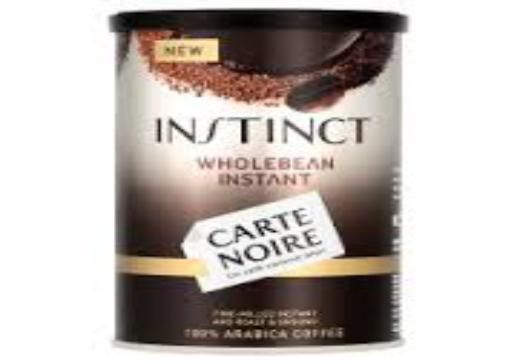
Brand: Carte Noire
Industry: Food